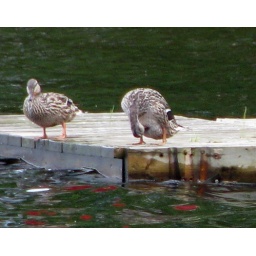
Best viewed large.The red and white of the flag are reflected in the water.